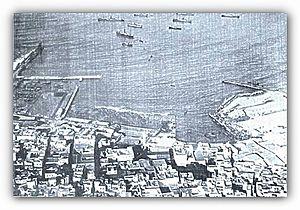
Casablanca est une ville située au centre-ouest du Maroc. Capitale économique du pays et plus grande ville du Maghreb par la population, elle est située sur la côte atlantique, à environ 80 km au sud de Rabat, la capitale administrative.
Le port de Casablanca est le deuxième plus grand port marocain, après celui de Tanger Med.